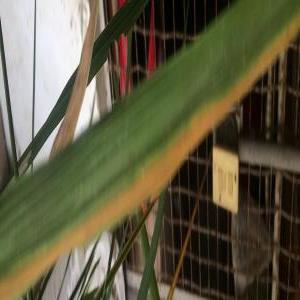
Disease: Bacterialblight